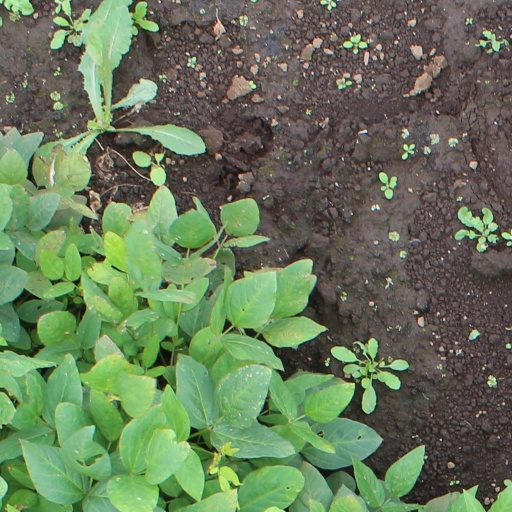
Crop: soybean